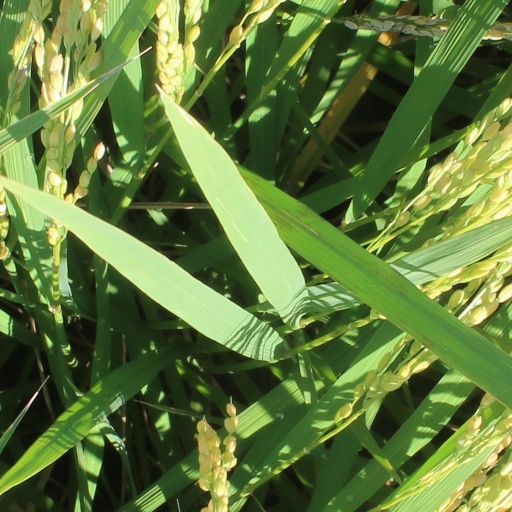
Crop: rice